Adolphe Menjou

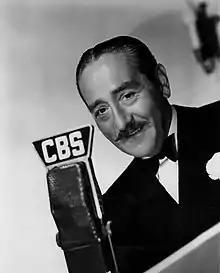
Menjou in 1938

Adolphe Jean Menjou (February 18, 1890 – October 29, 1963) was an American actor whose career spanned both silent films and talkies. He became a leading man during the 1920s, known for his debonair and sophisticated screen presence. He was nominated for an Academy Award for Best Actor for his performance in "The Front Page" (1931).